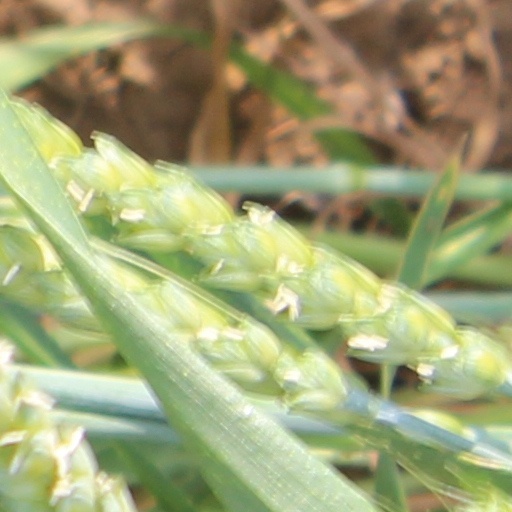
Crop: wheat